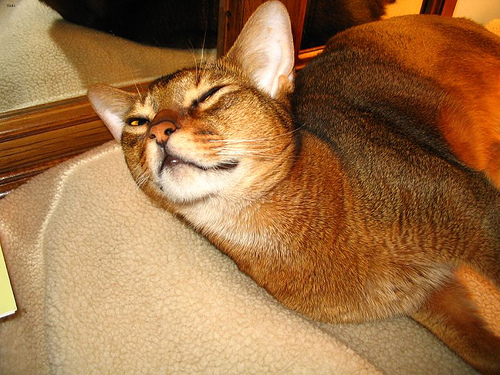
Animal: cat
Breed: abyssinian